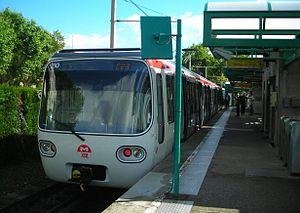
Métro MCL80 de Lyon au terminus Cuire de la ligne C.
Cuire est une station de métro française de la ligne C du métro de Lyon, située place Jules-Ferry dans le quartier de Cuire-le-Haut à Caluire-et-Cuire.
Cuire-le-haut est un quartier de la ville de Caluire-et-Cuire, limitrophe aux quartiers Cuire-le-Bas, Bissardon, Montessuy, Le Bourg et la ville de Lyon avec laquelle elle est reliée par le Boulevard des Canuts.
La liste des métros de France comprend six réseaux desservant diverses agglomérations du pays, et deux petites lignes desservant les aéroports de Paris.